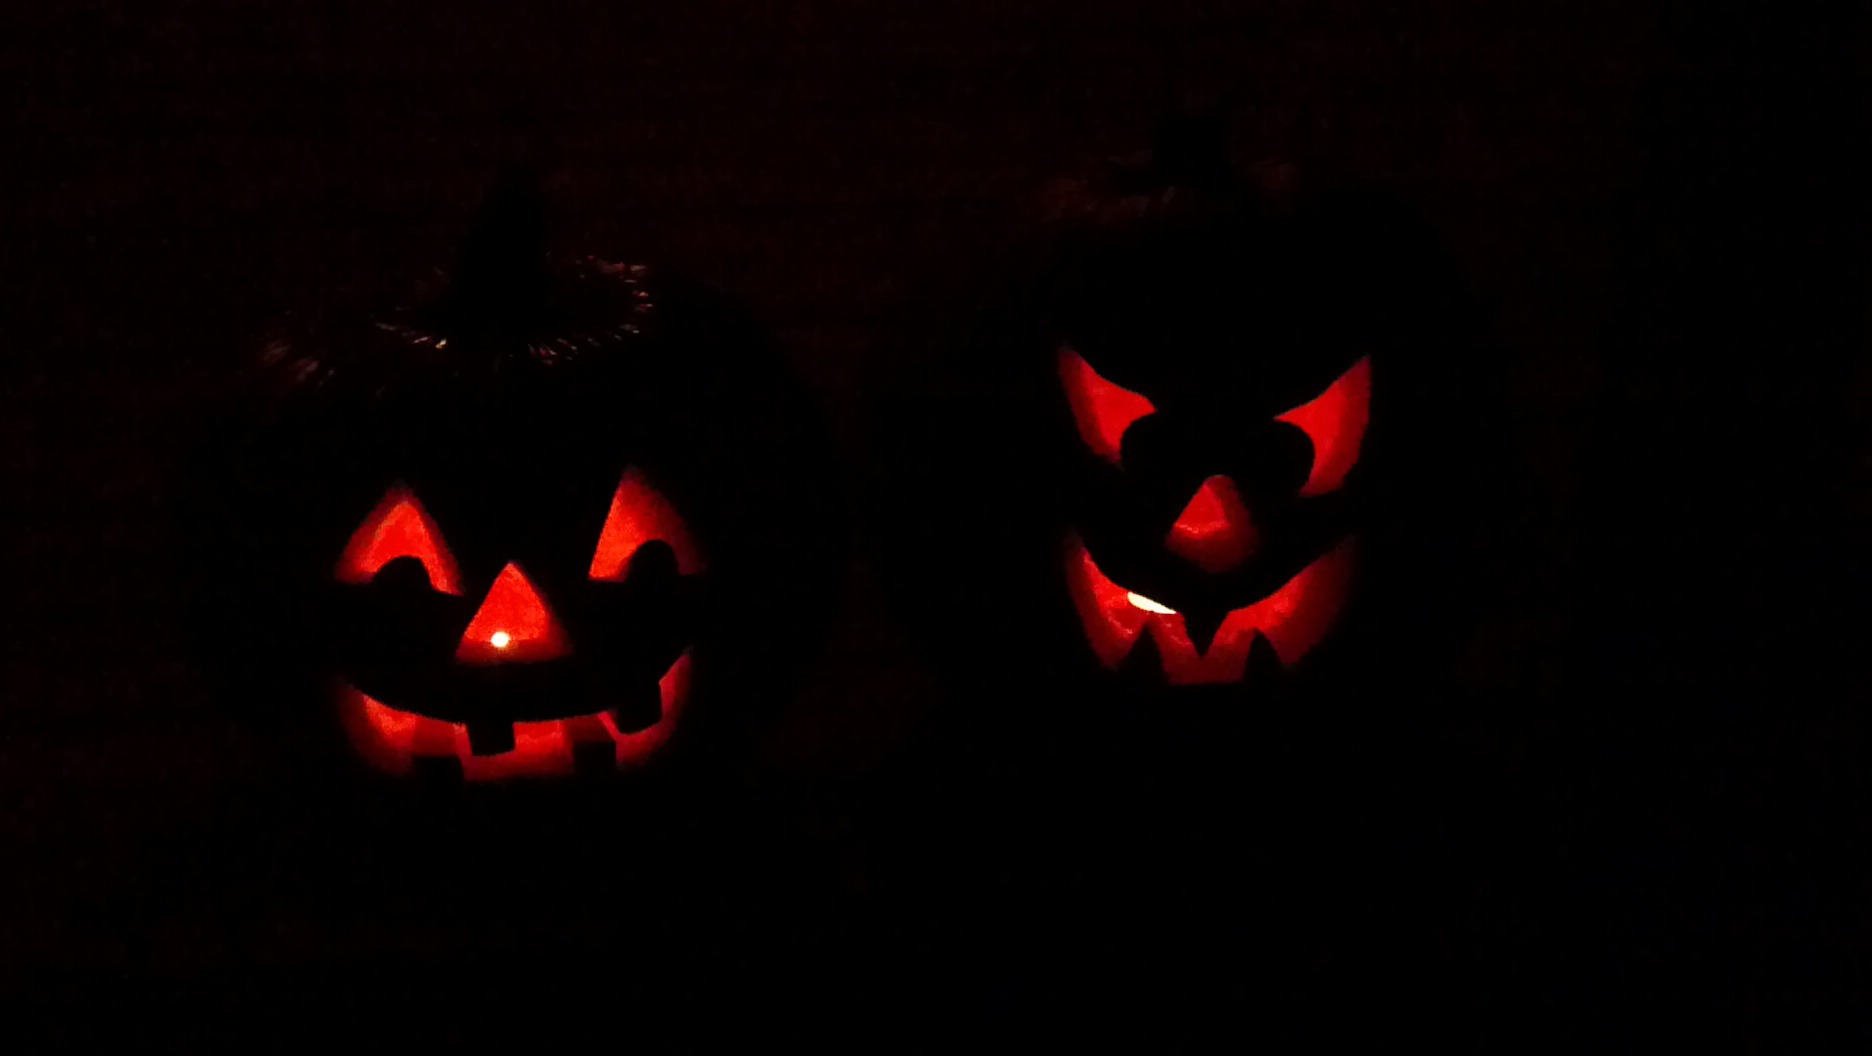
glowing, fall, red, pumpkin, halloween, holiday, darkness, jack o lantern, scary, symmetry, october, pumpkins, jack o lanterns